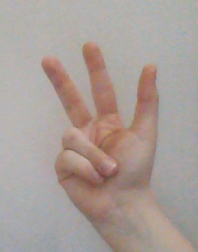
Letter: al